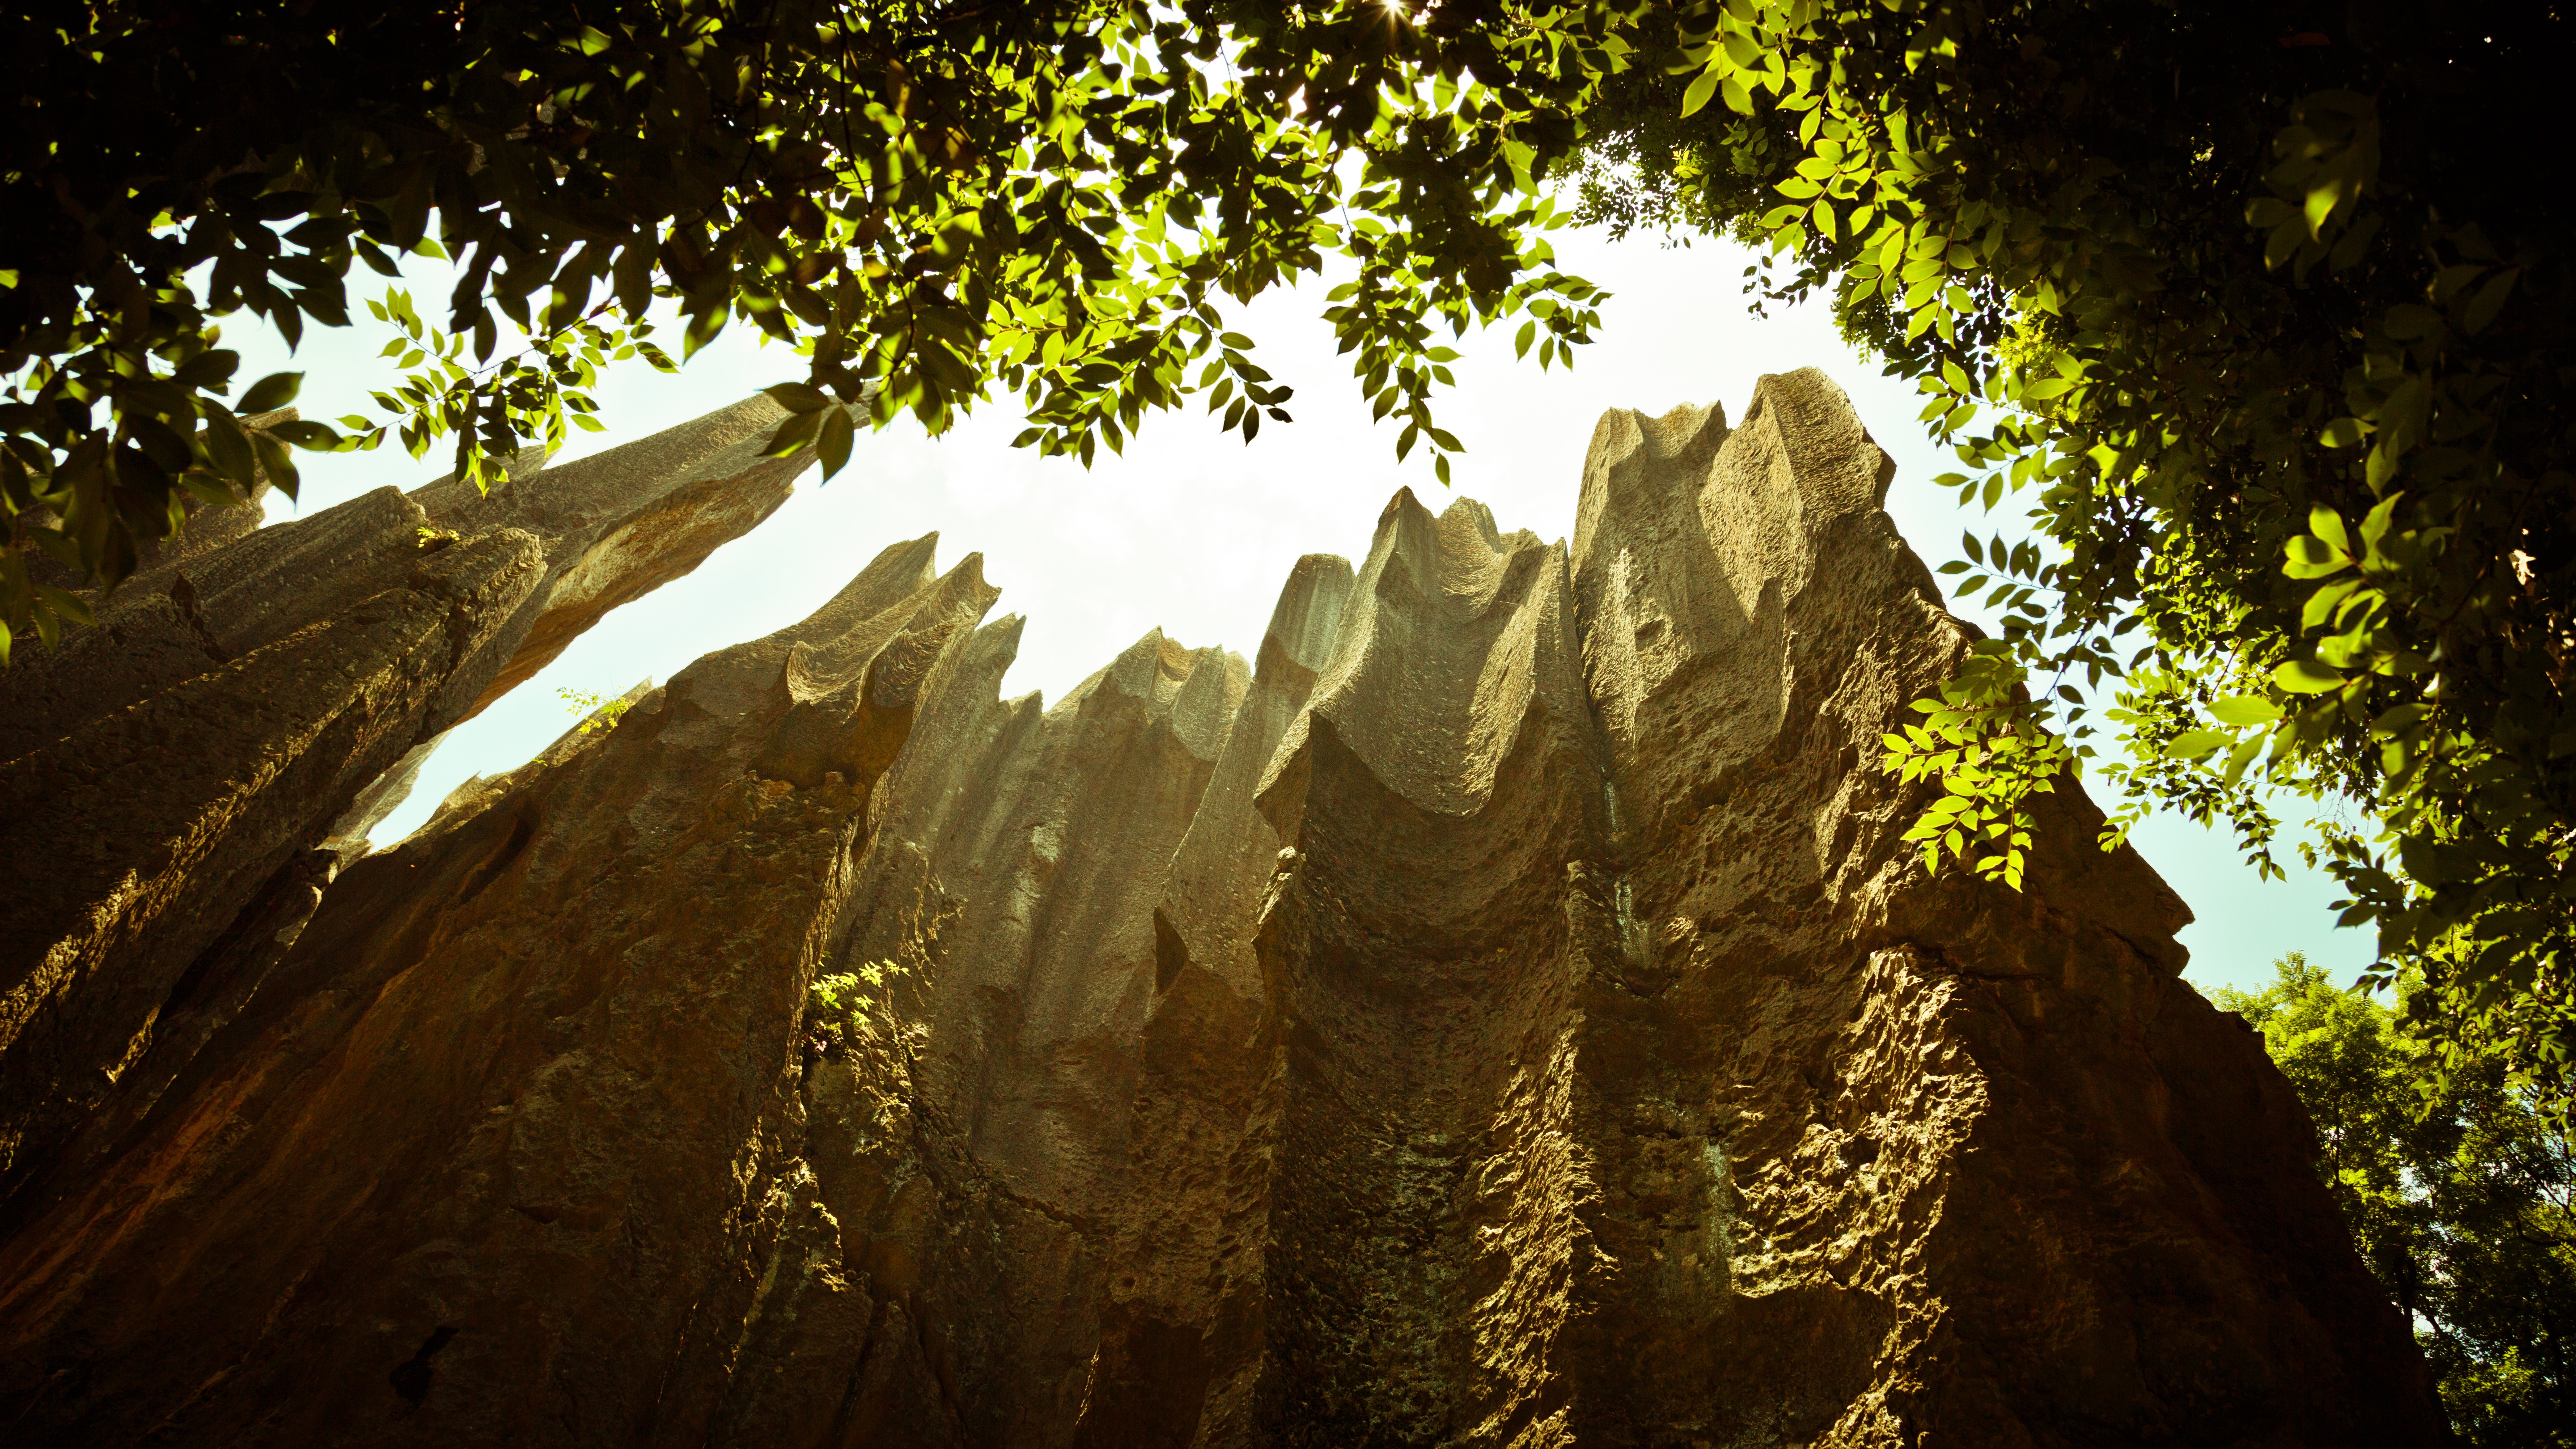
landscape, tree, nature, forest, rock, wilderness, light, sunlight, leaf, formation, jungle, autumn, soil, rainforest, habitat, natural environment, geographical feature, woody plant